Oregon State Beavers

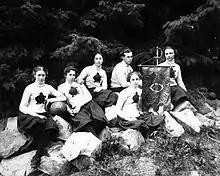
Women's basketball team c. 1900

The football program has been a part of Oregon State University since 1893, working as a platform for over a hundred players to enter the NFL, such as Heisman Trophy winner Terry Baker, New England Patriots running back Steven Jackson, New Orleans Saints running back Jacquizz Rodgers, Tennessee Titans punter Johnny Hekker, Miami Dolphins wide receiver Chad Ochocinco, Oakland Raiders wide receiver T. J. Houshmandzadeh, New Orleans Saints wide receiver Brandin Cooks, Washington Commanders linebacker Nick Barnett, Miami Dolphins safety Jordan Poyer, Buffalo Bills quarterback Derek Anderson, Kansas City Chiefs safety Sabby Piscitelli, Tampa Bay Buccaneers wide receiver Sammie Stroughter, Kansas City Chiefs quarterback Matt Moore, and Seattle Seahawks cornerback Brandon Browner.